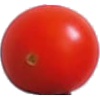
Label: Tomato Cherry Red 1